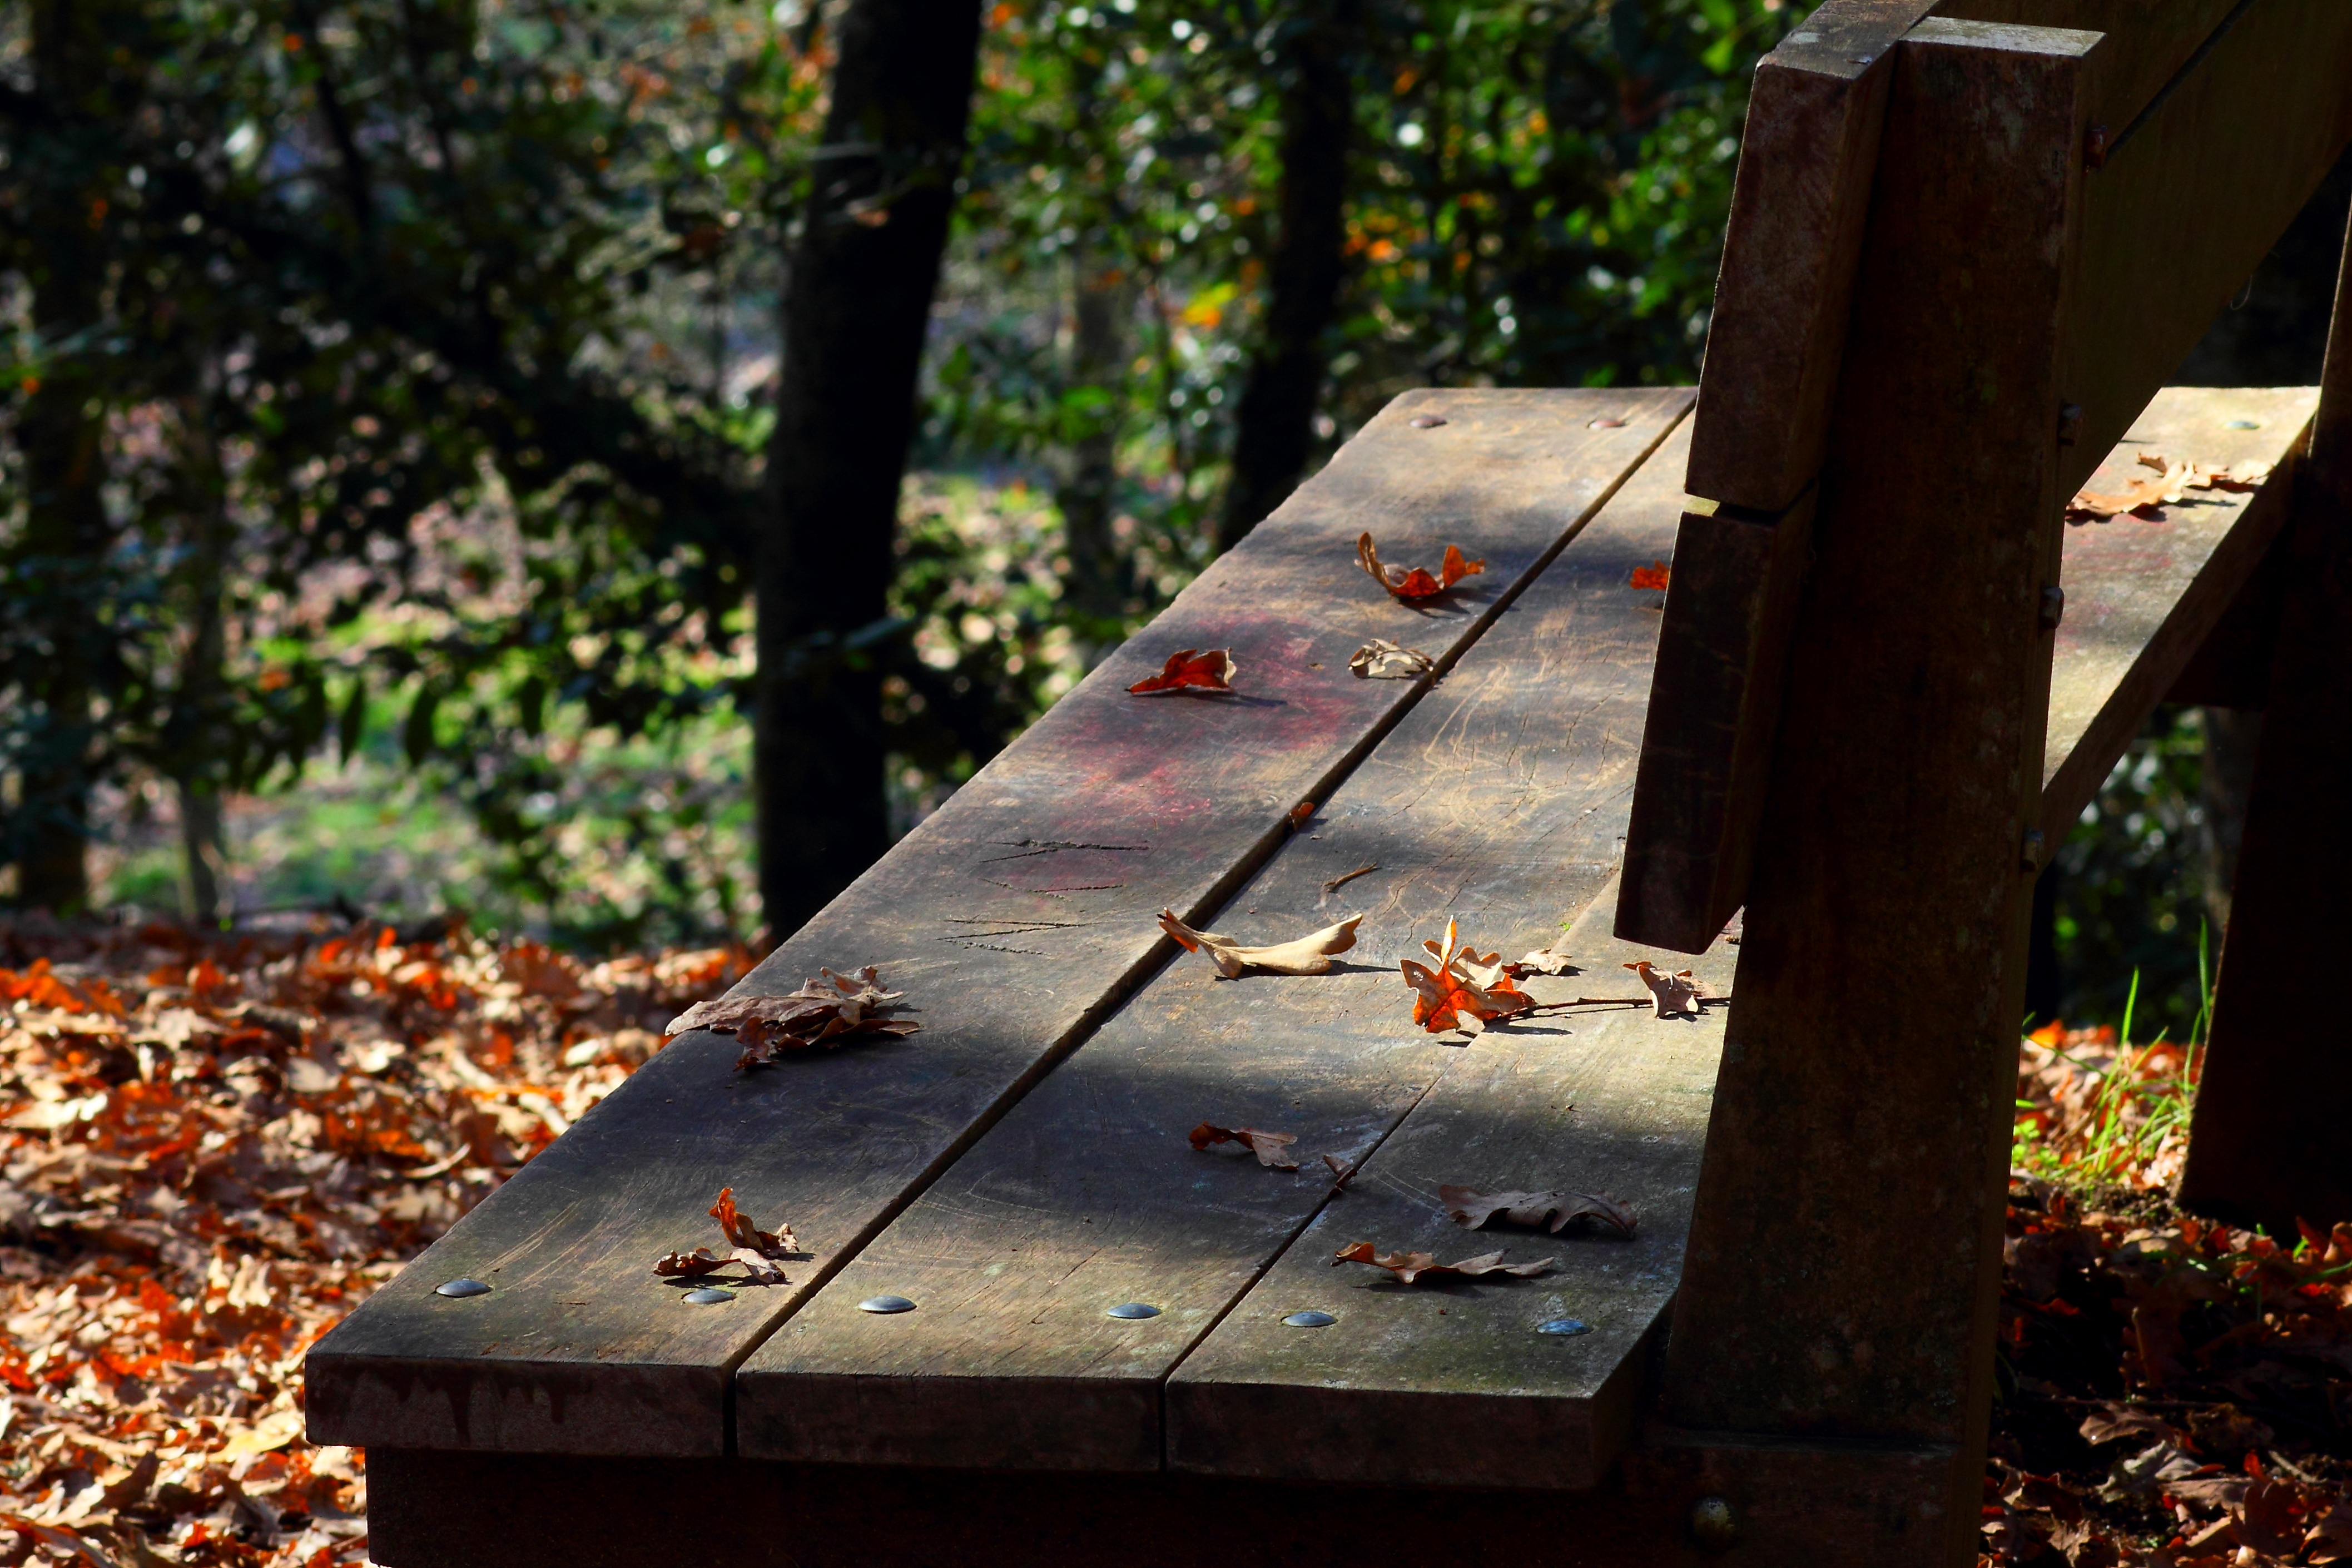
landscape, tree, wood, sunlight, leaf, autumn, season, spain, galicia, pontevedra, paisajes, espana, ggl1, gaby1, canoneos550d, barro, canon100mm